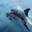
Label: dolphin